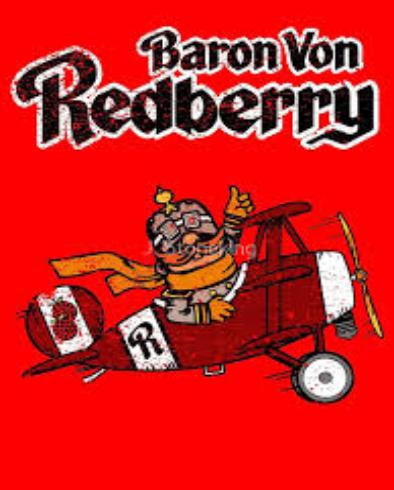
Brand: Baron von Redberry
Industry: Leisure